Zlin Z-25 Šohaj

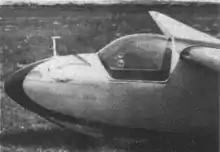

The Z-25 Šohaj was designed to be a replacement for the pre-war, German Meise. The latter, designed for the glider competitions of the 1940 Olympics that were abandoned because of hostilities, was widely used in post-war Czechoslovakia. The two types had similar appearances and much in common but the Šohaj significantly improved on the older aircraft by using 5-digit series NACA airfoils rather than the old Göttingen 549; the NACA sections provide more lift at low speeds, improving flight in thermals and lower landing and take-off speeds. They also had a lower pitching moment and hence lower tail loads, allowing the structure to be lightened. The Šohaj's wings were mounted around shoulder height on the ovoid cross section fuselage, enabling a smoother aerodynamic junction than on the Meise, which had a high wing on an almond shaped fuselage.